List of twin towns and sister cities in Malaysia

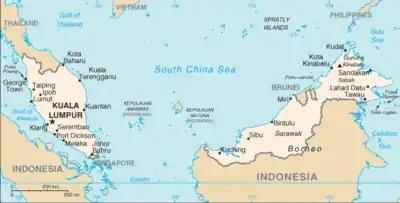
Map of Malaysia

This is a list of local governments in Malaysia which have standing links to local communities in other countries. In most cases, the association, especially when formalised by local government, is known as "town twinning" (usually in Europe) or "sister cities" (usually in the rest of the world).